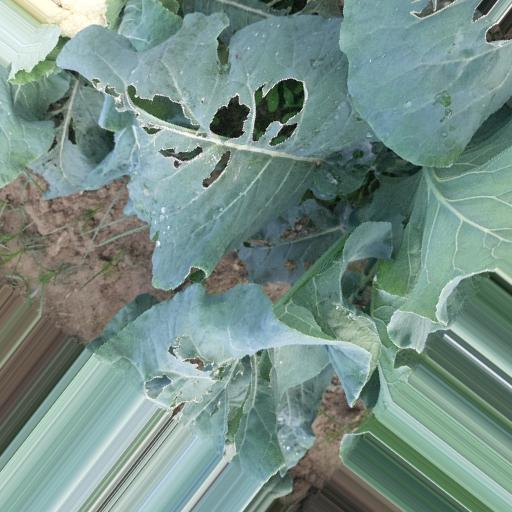
Label: Black Rot